Answer in natural language. Is lowpoly bed with brown blanket (marked A) to the left of Window (marked B)? Choose between the following options: no or yes
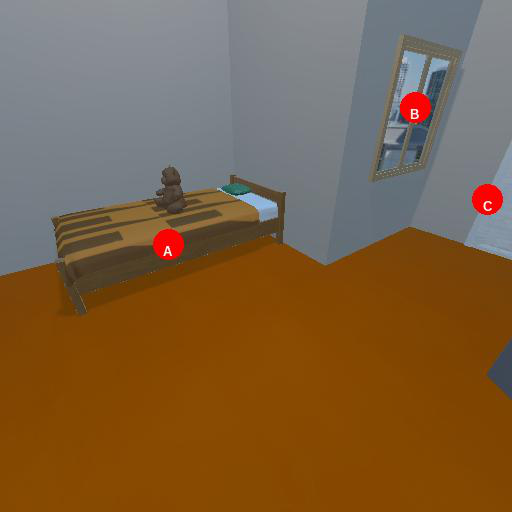
<answer>yes</answer>